Riding on Air

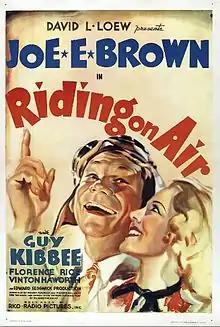

Hapless newspaper writer, editor, amateur pilot, HAM radio operator, and gadget crazy Elmer Lane lives in 1930's rural America. In love with the beautiful Betty, he does everything he can to buy the paper outright; so, he can win her. But, somehow something always comes out of the blue: gangsters, smugglers, murdered mobsters, rival newspaper reporters, con artists, police, new inventions, and small dogs, all get in the way. It's all "Riding on Air" how this fun, wild, ride, will land, or if the parachute will even open.